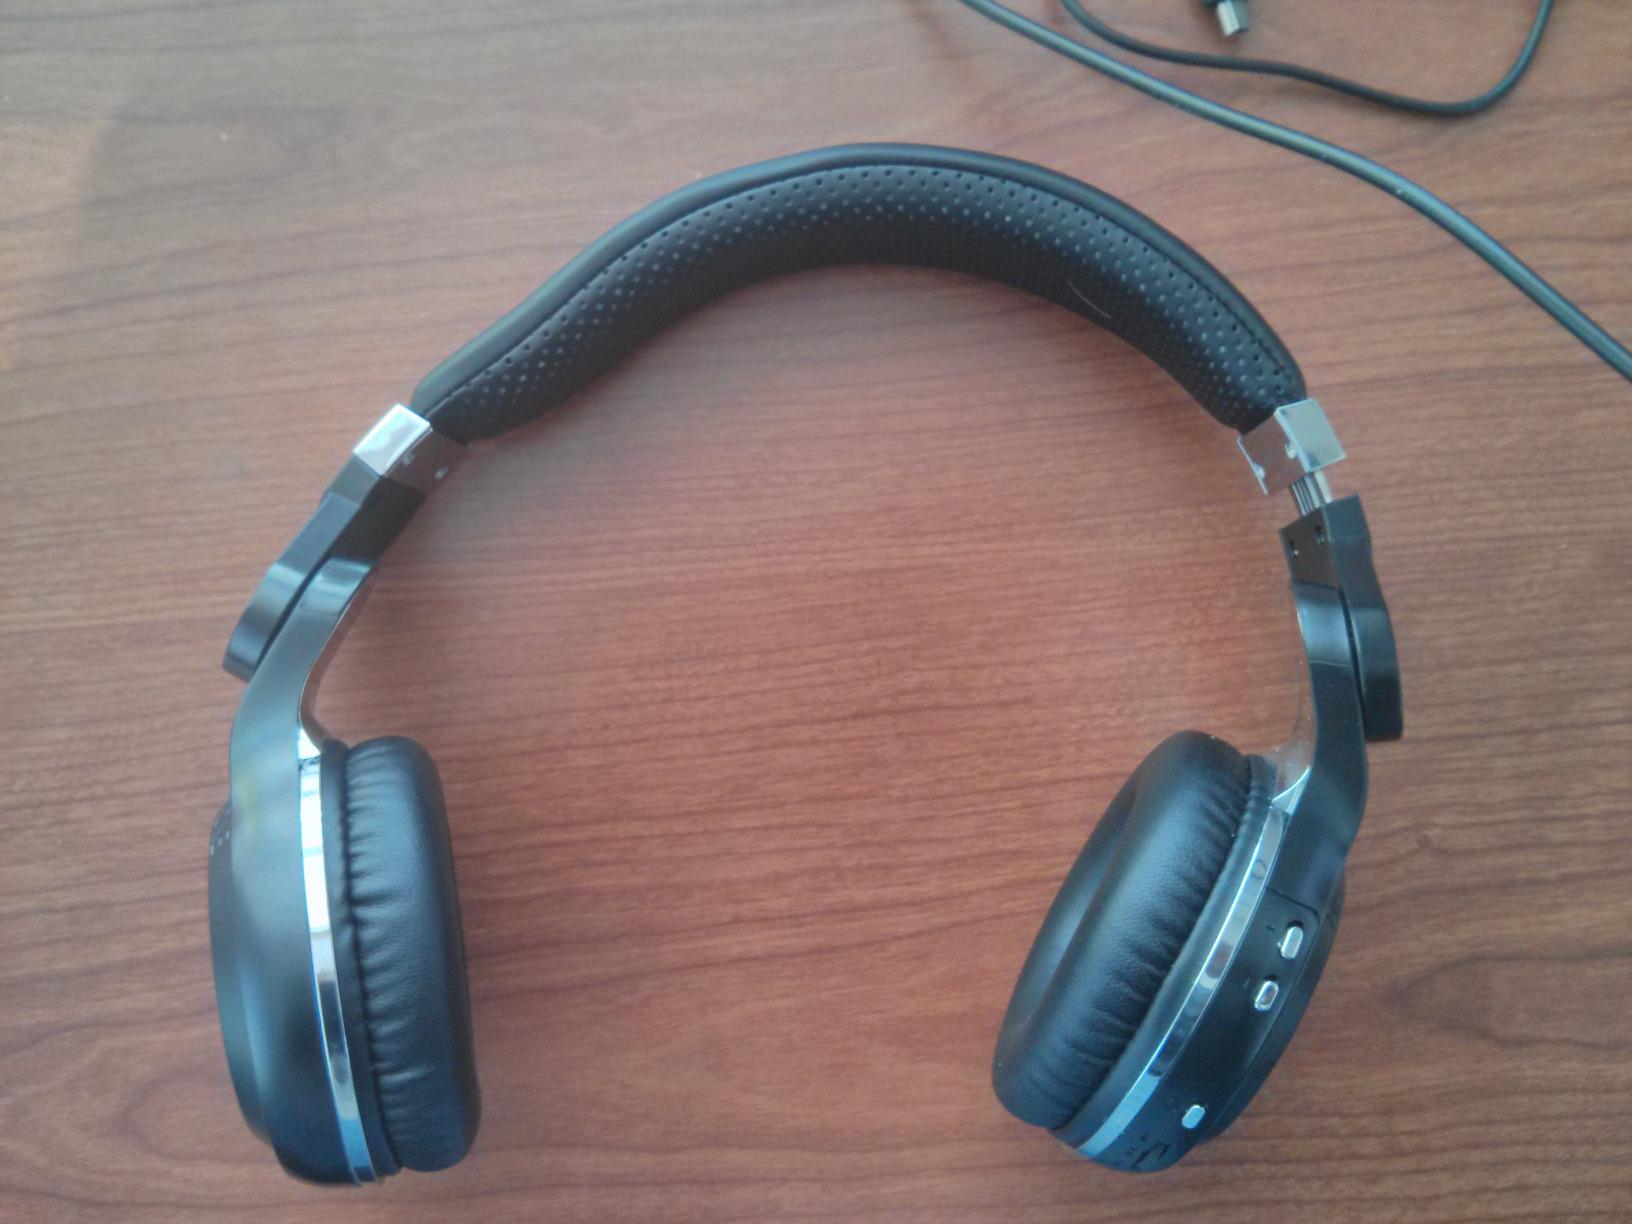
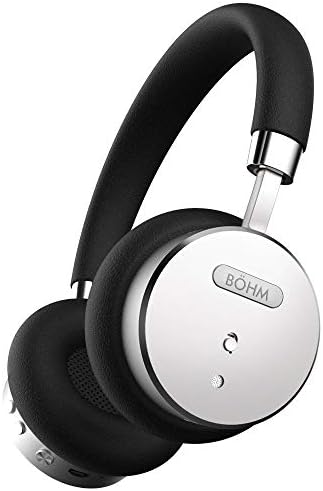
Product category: headphones
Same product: no